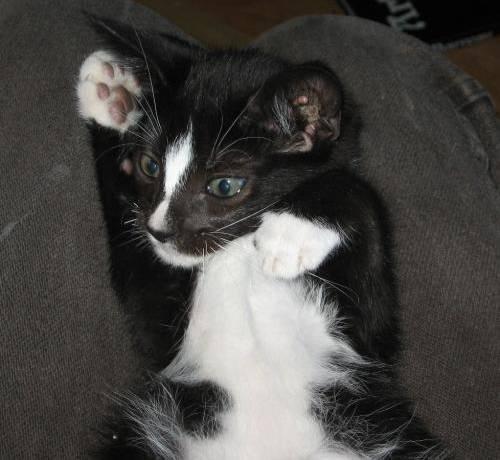
cat